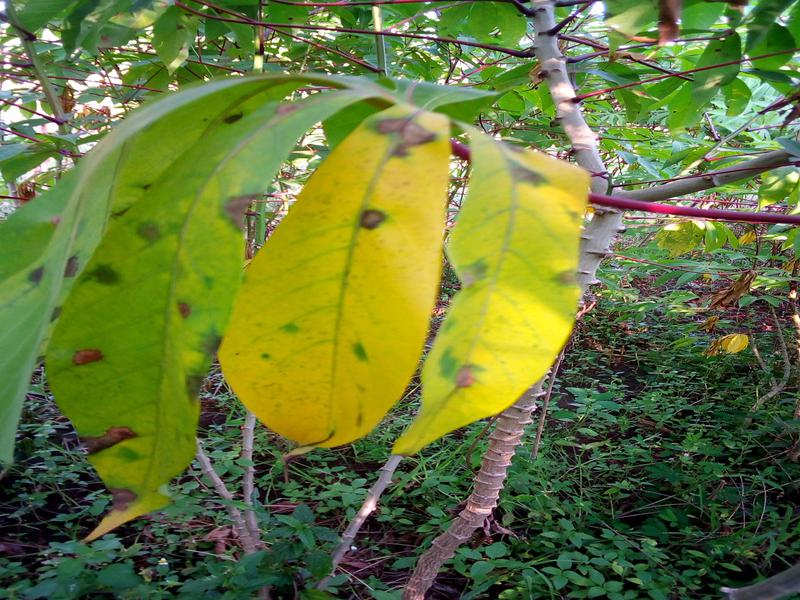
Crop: cassava
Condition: brown_streak_disease